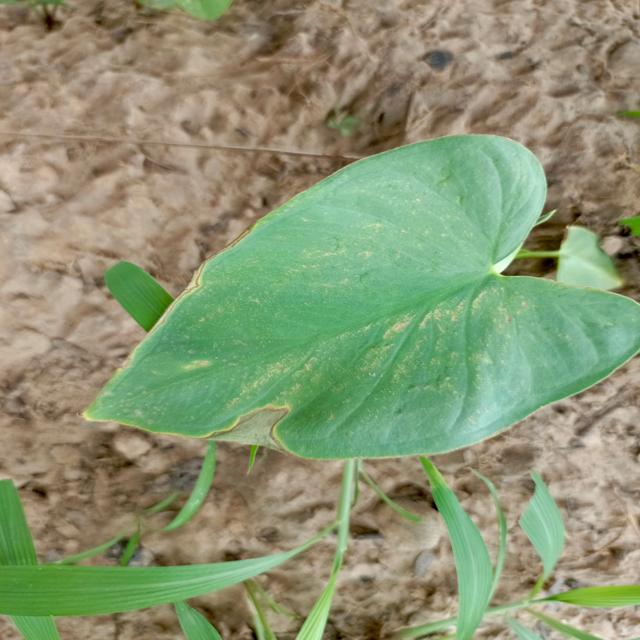
Label: Mid_Blight